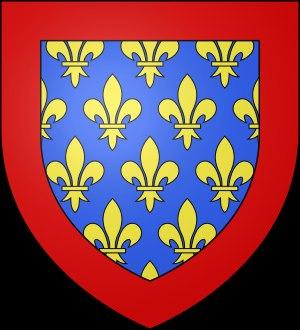
La liste des comtes et ducs de Valois comporte les noms des premiers titulaires héréditaires du comté issus de la noblesse carolingienne qui furent également comtes de Vexin, de Valois et d'Amiens puis les noms des comtes capétiens et enfin des comtes et ducs apanagistes.